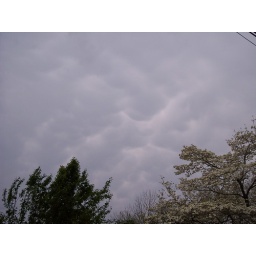
Matamus clouds over the house at about 1815, while a tornado was on the ground about 75 miles to the west. View to the west.